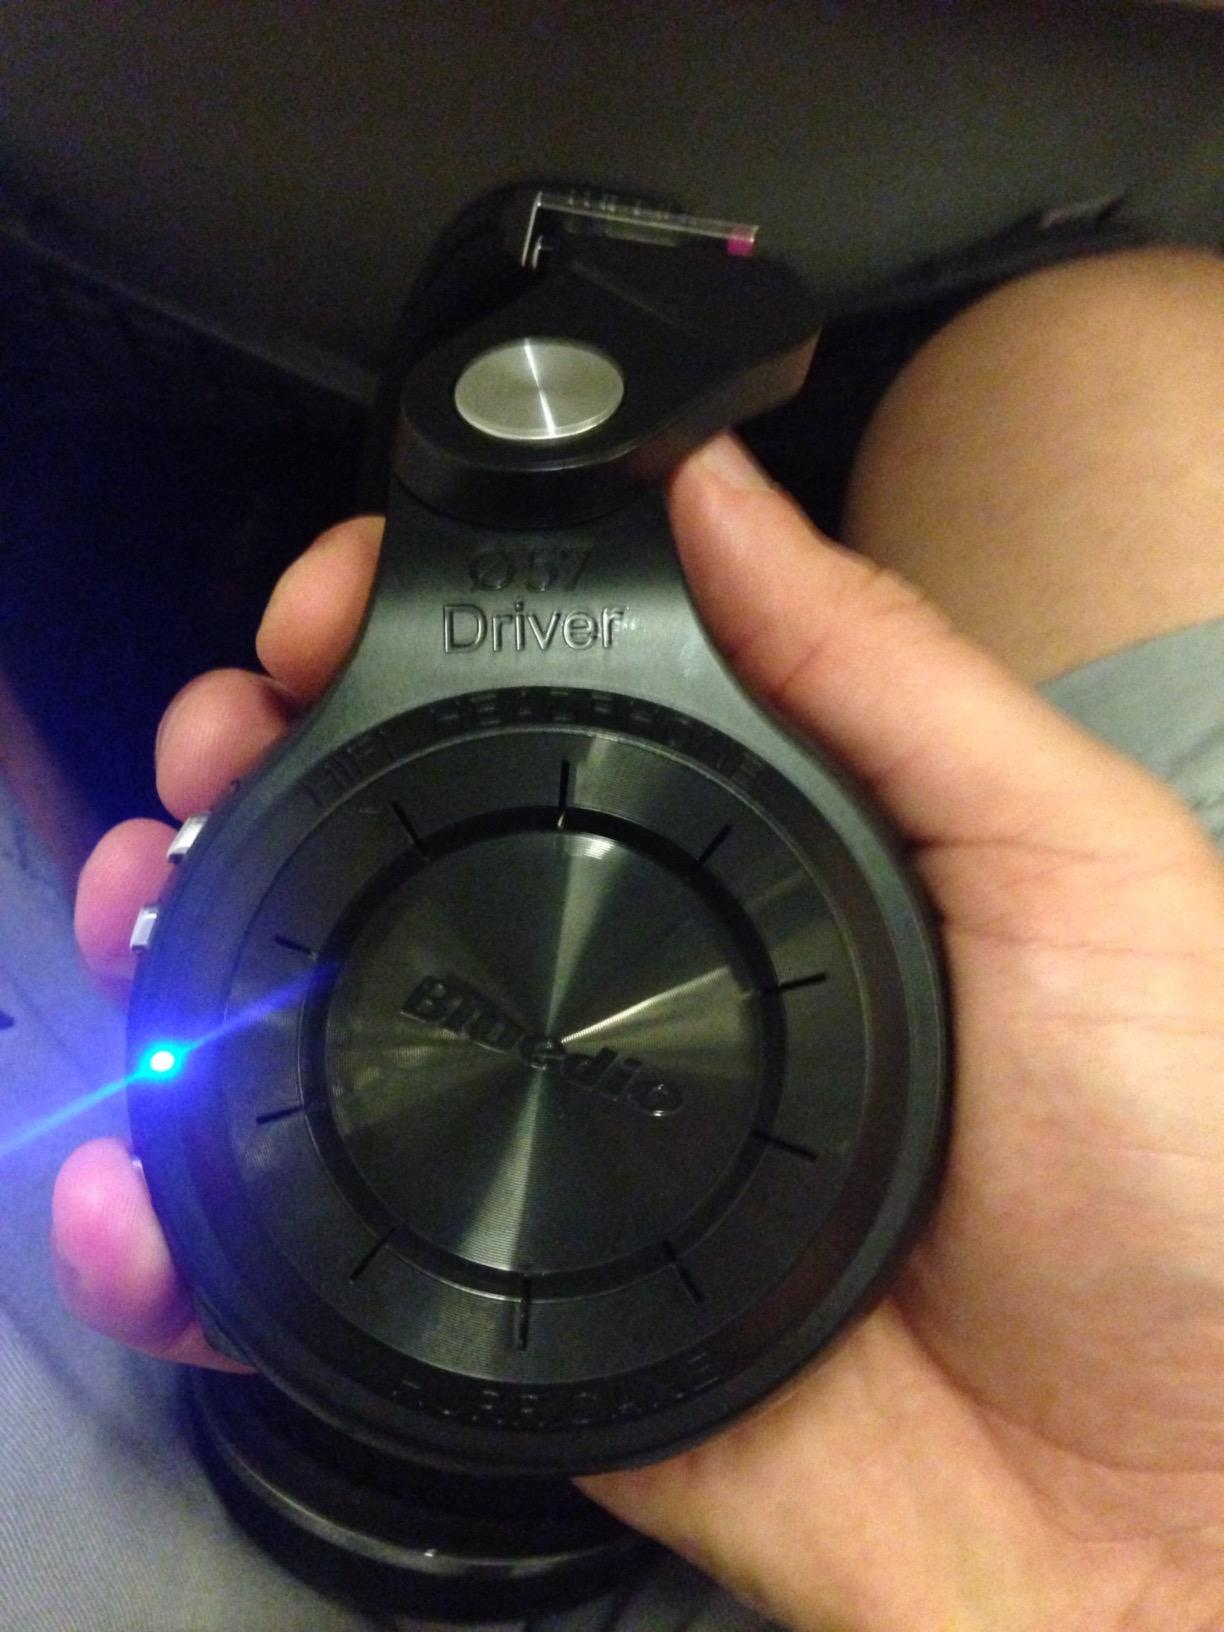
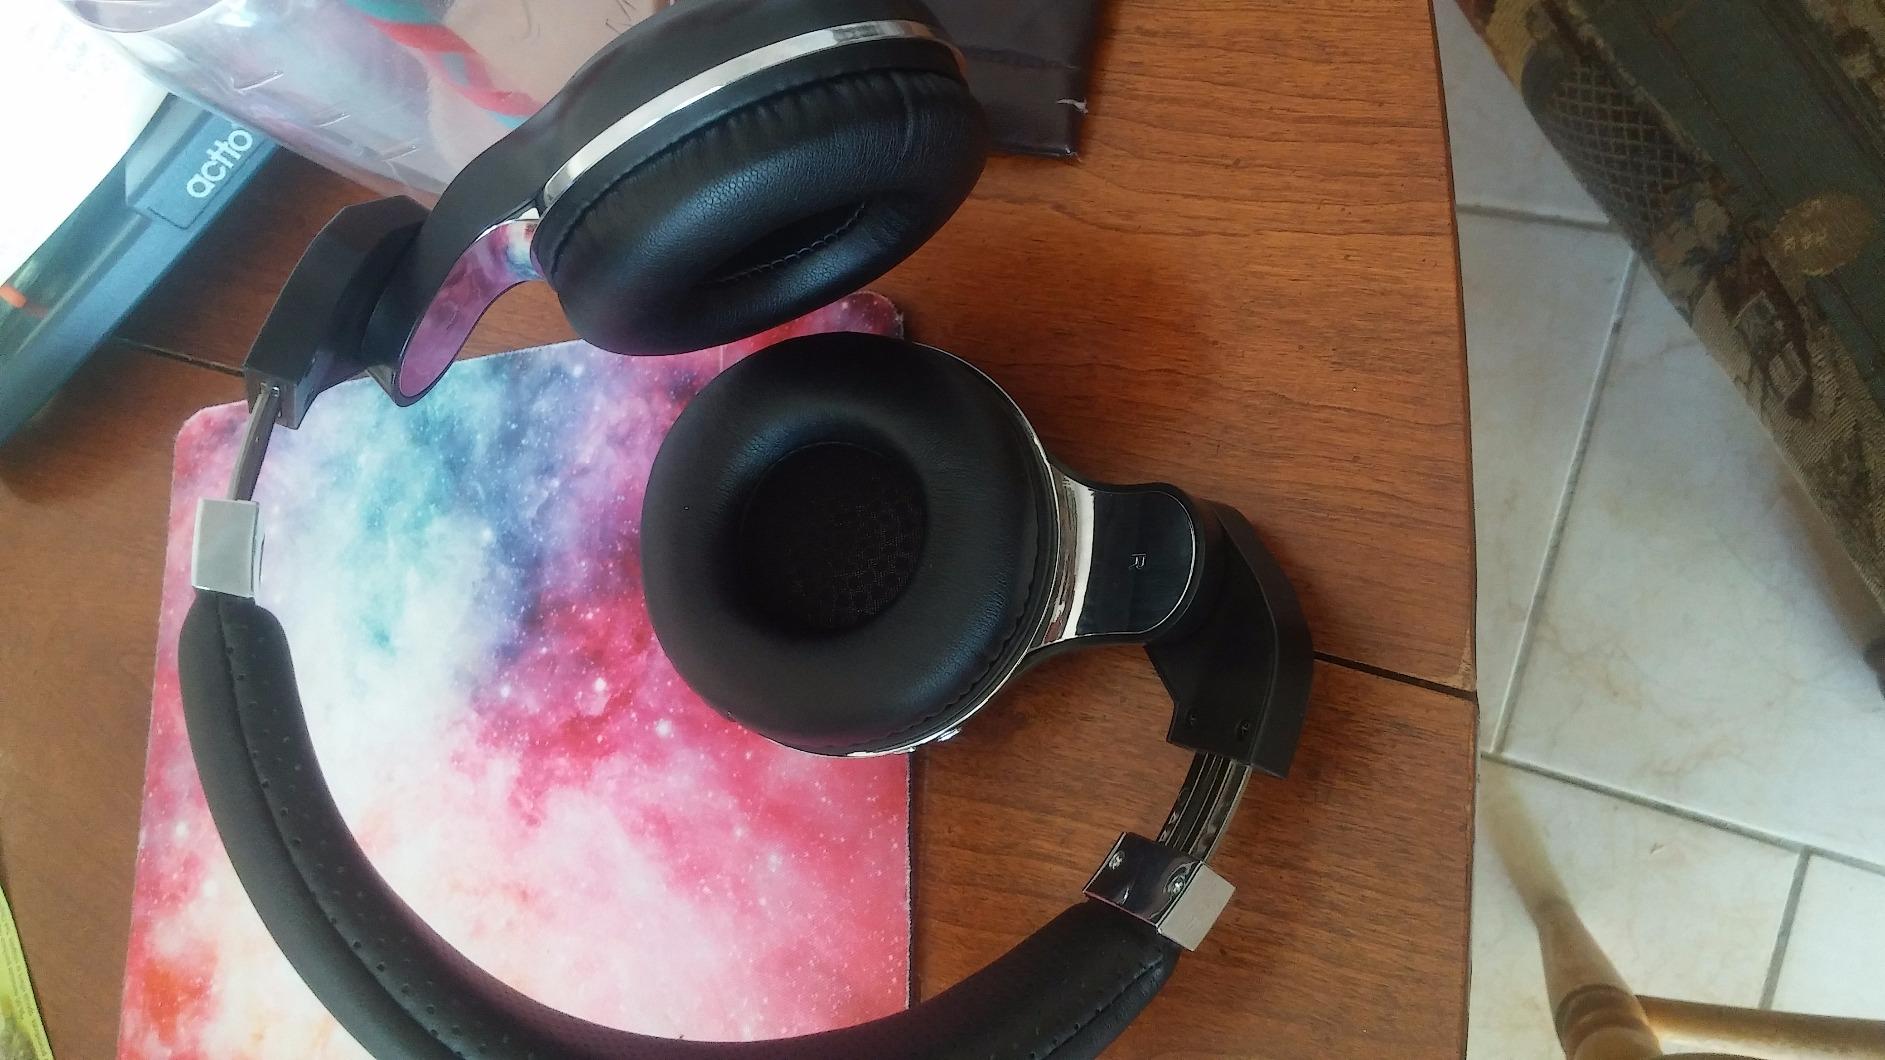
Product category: headphones
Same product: yes